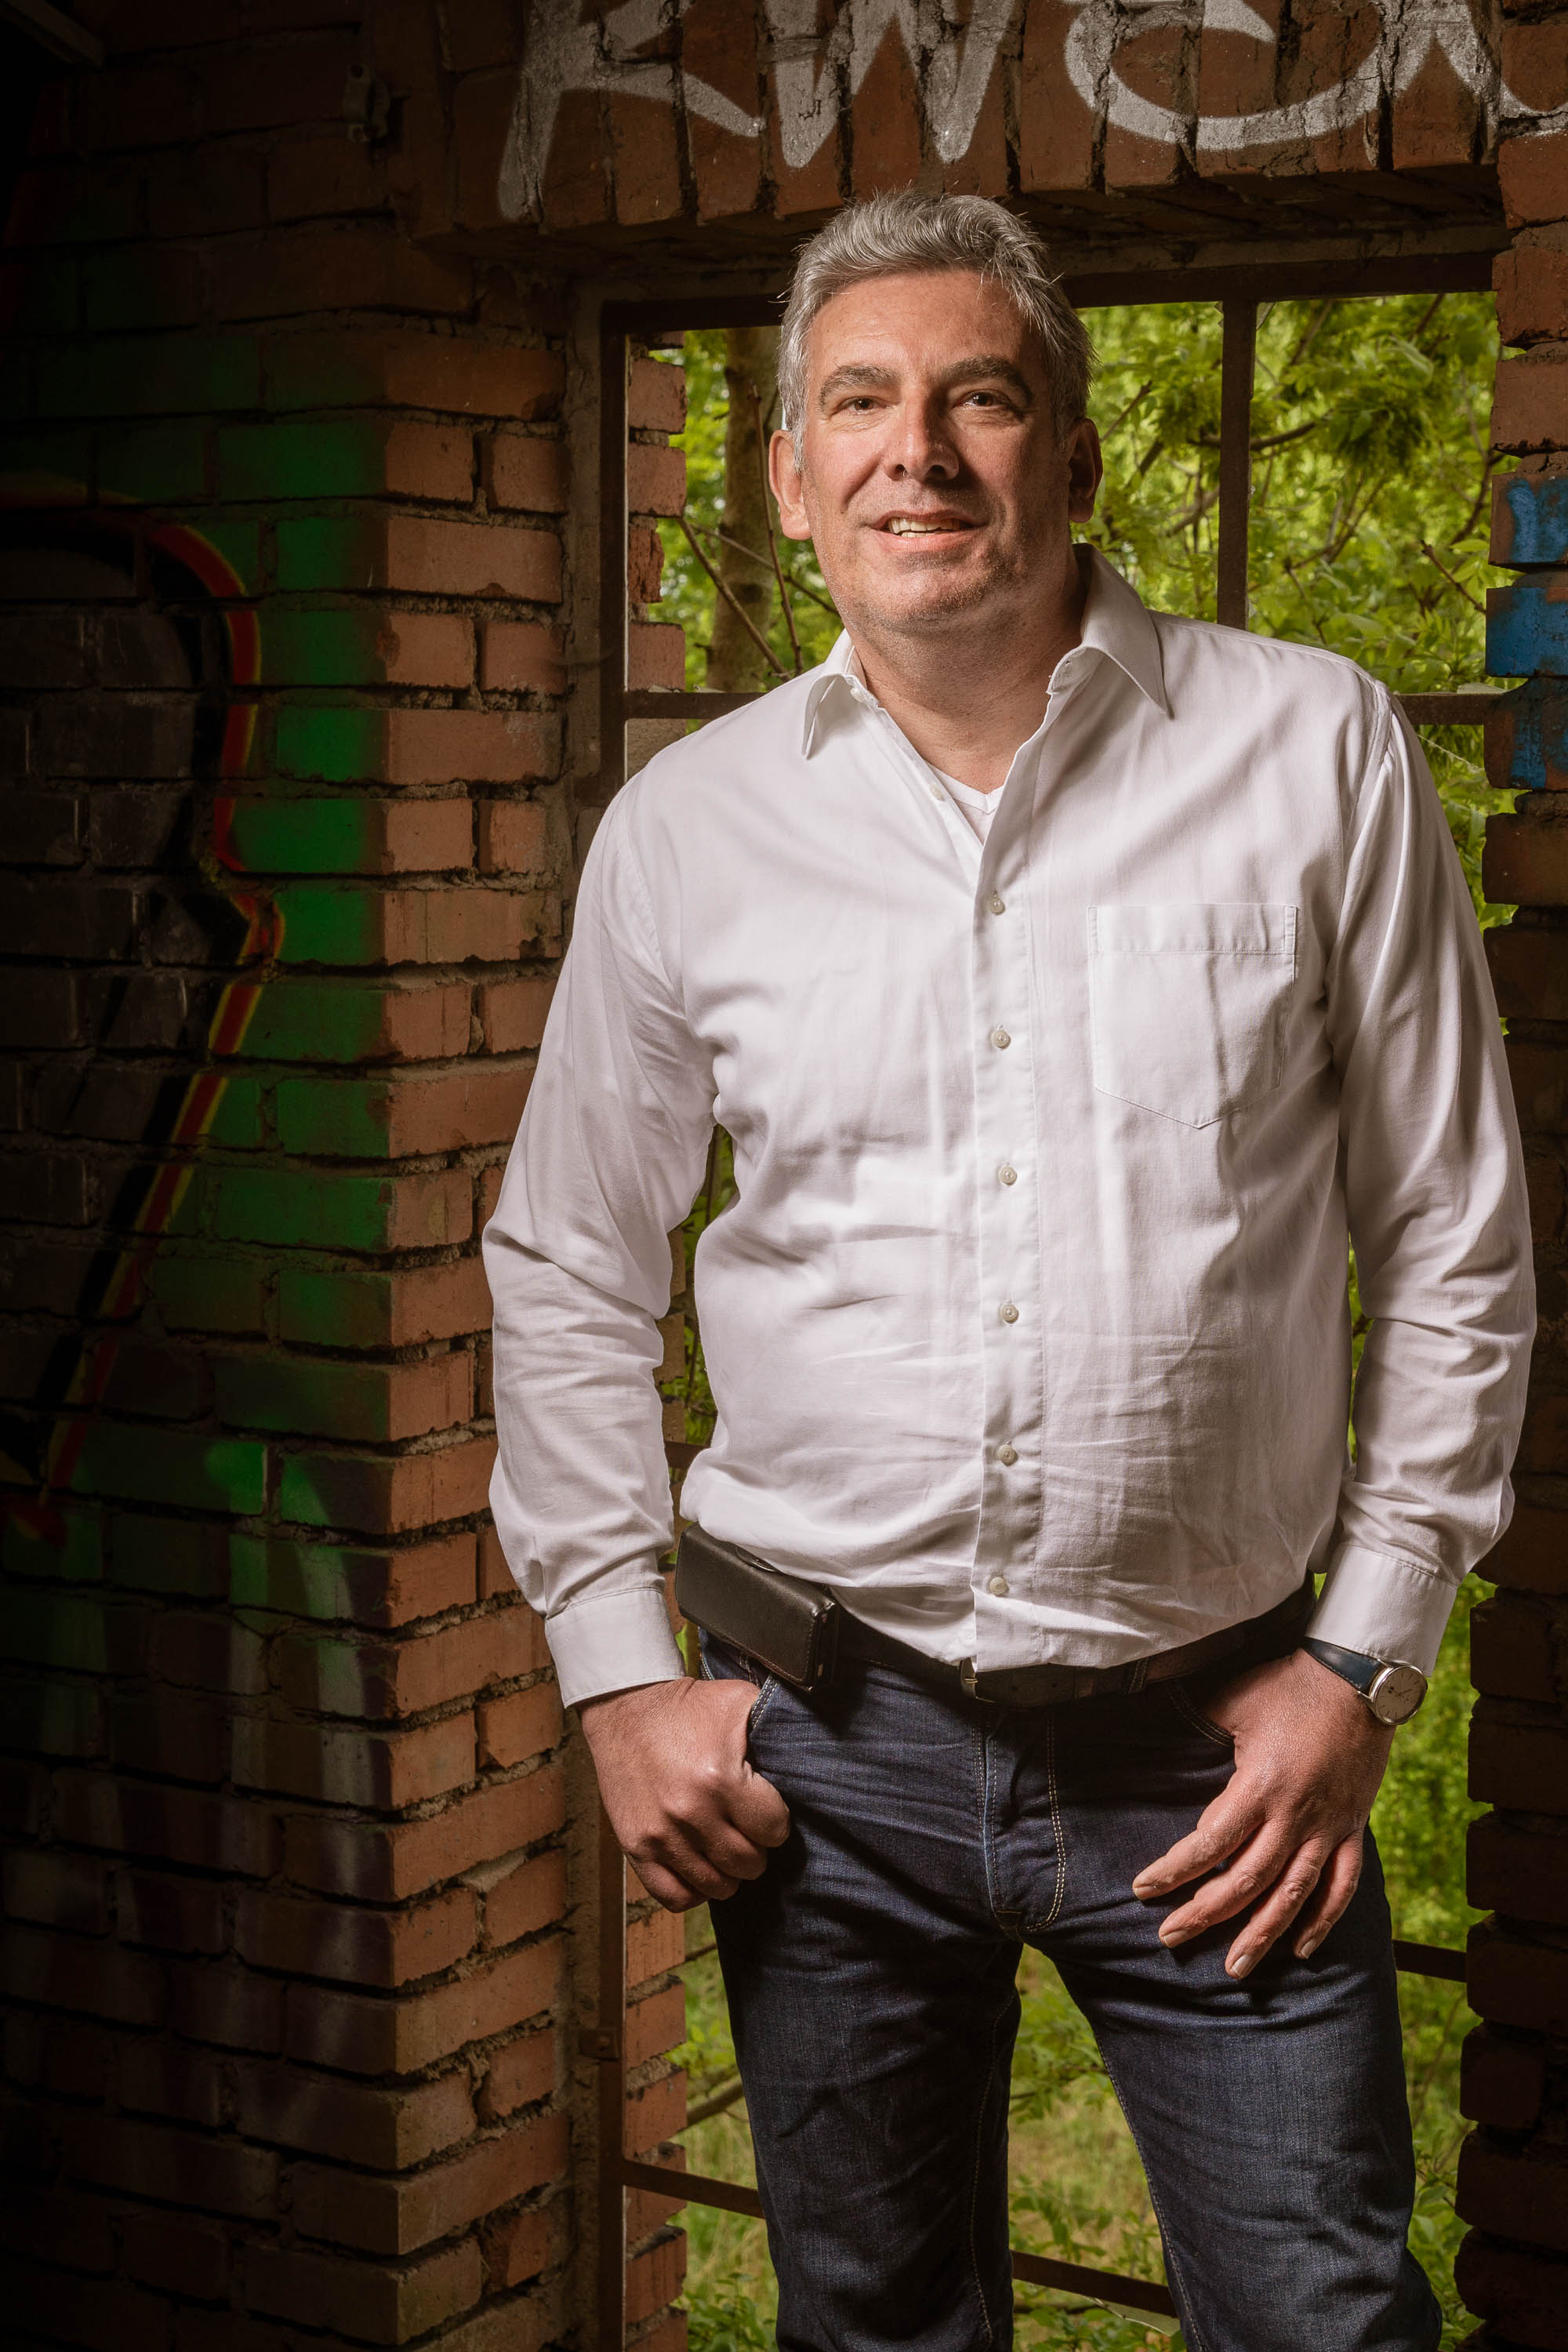
male, smile, shirt, photograph, dress shirt, organ, flash photography, sleeve, standing, beard, collar, cool, grass, wood, brickwork, blazer, formal wear, belt, t shirt, denim, button, brick, waist, event, pocket, facial hair, white collar worker, pattern, top, eyewear, portrait photography, fun